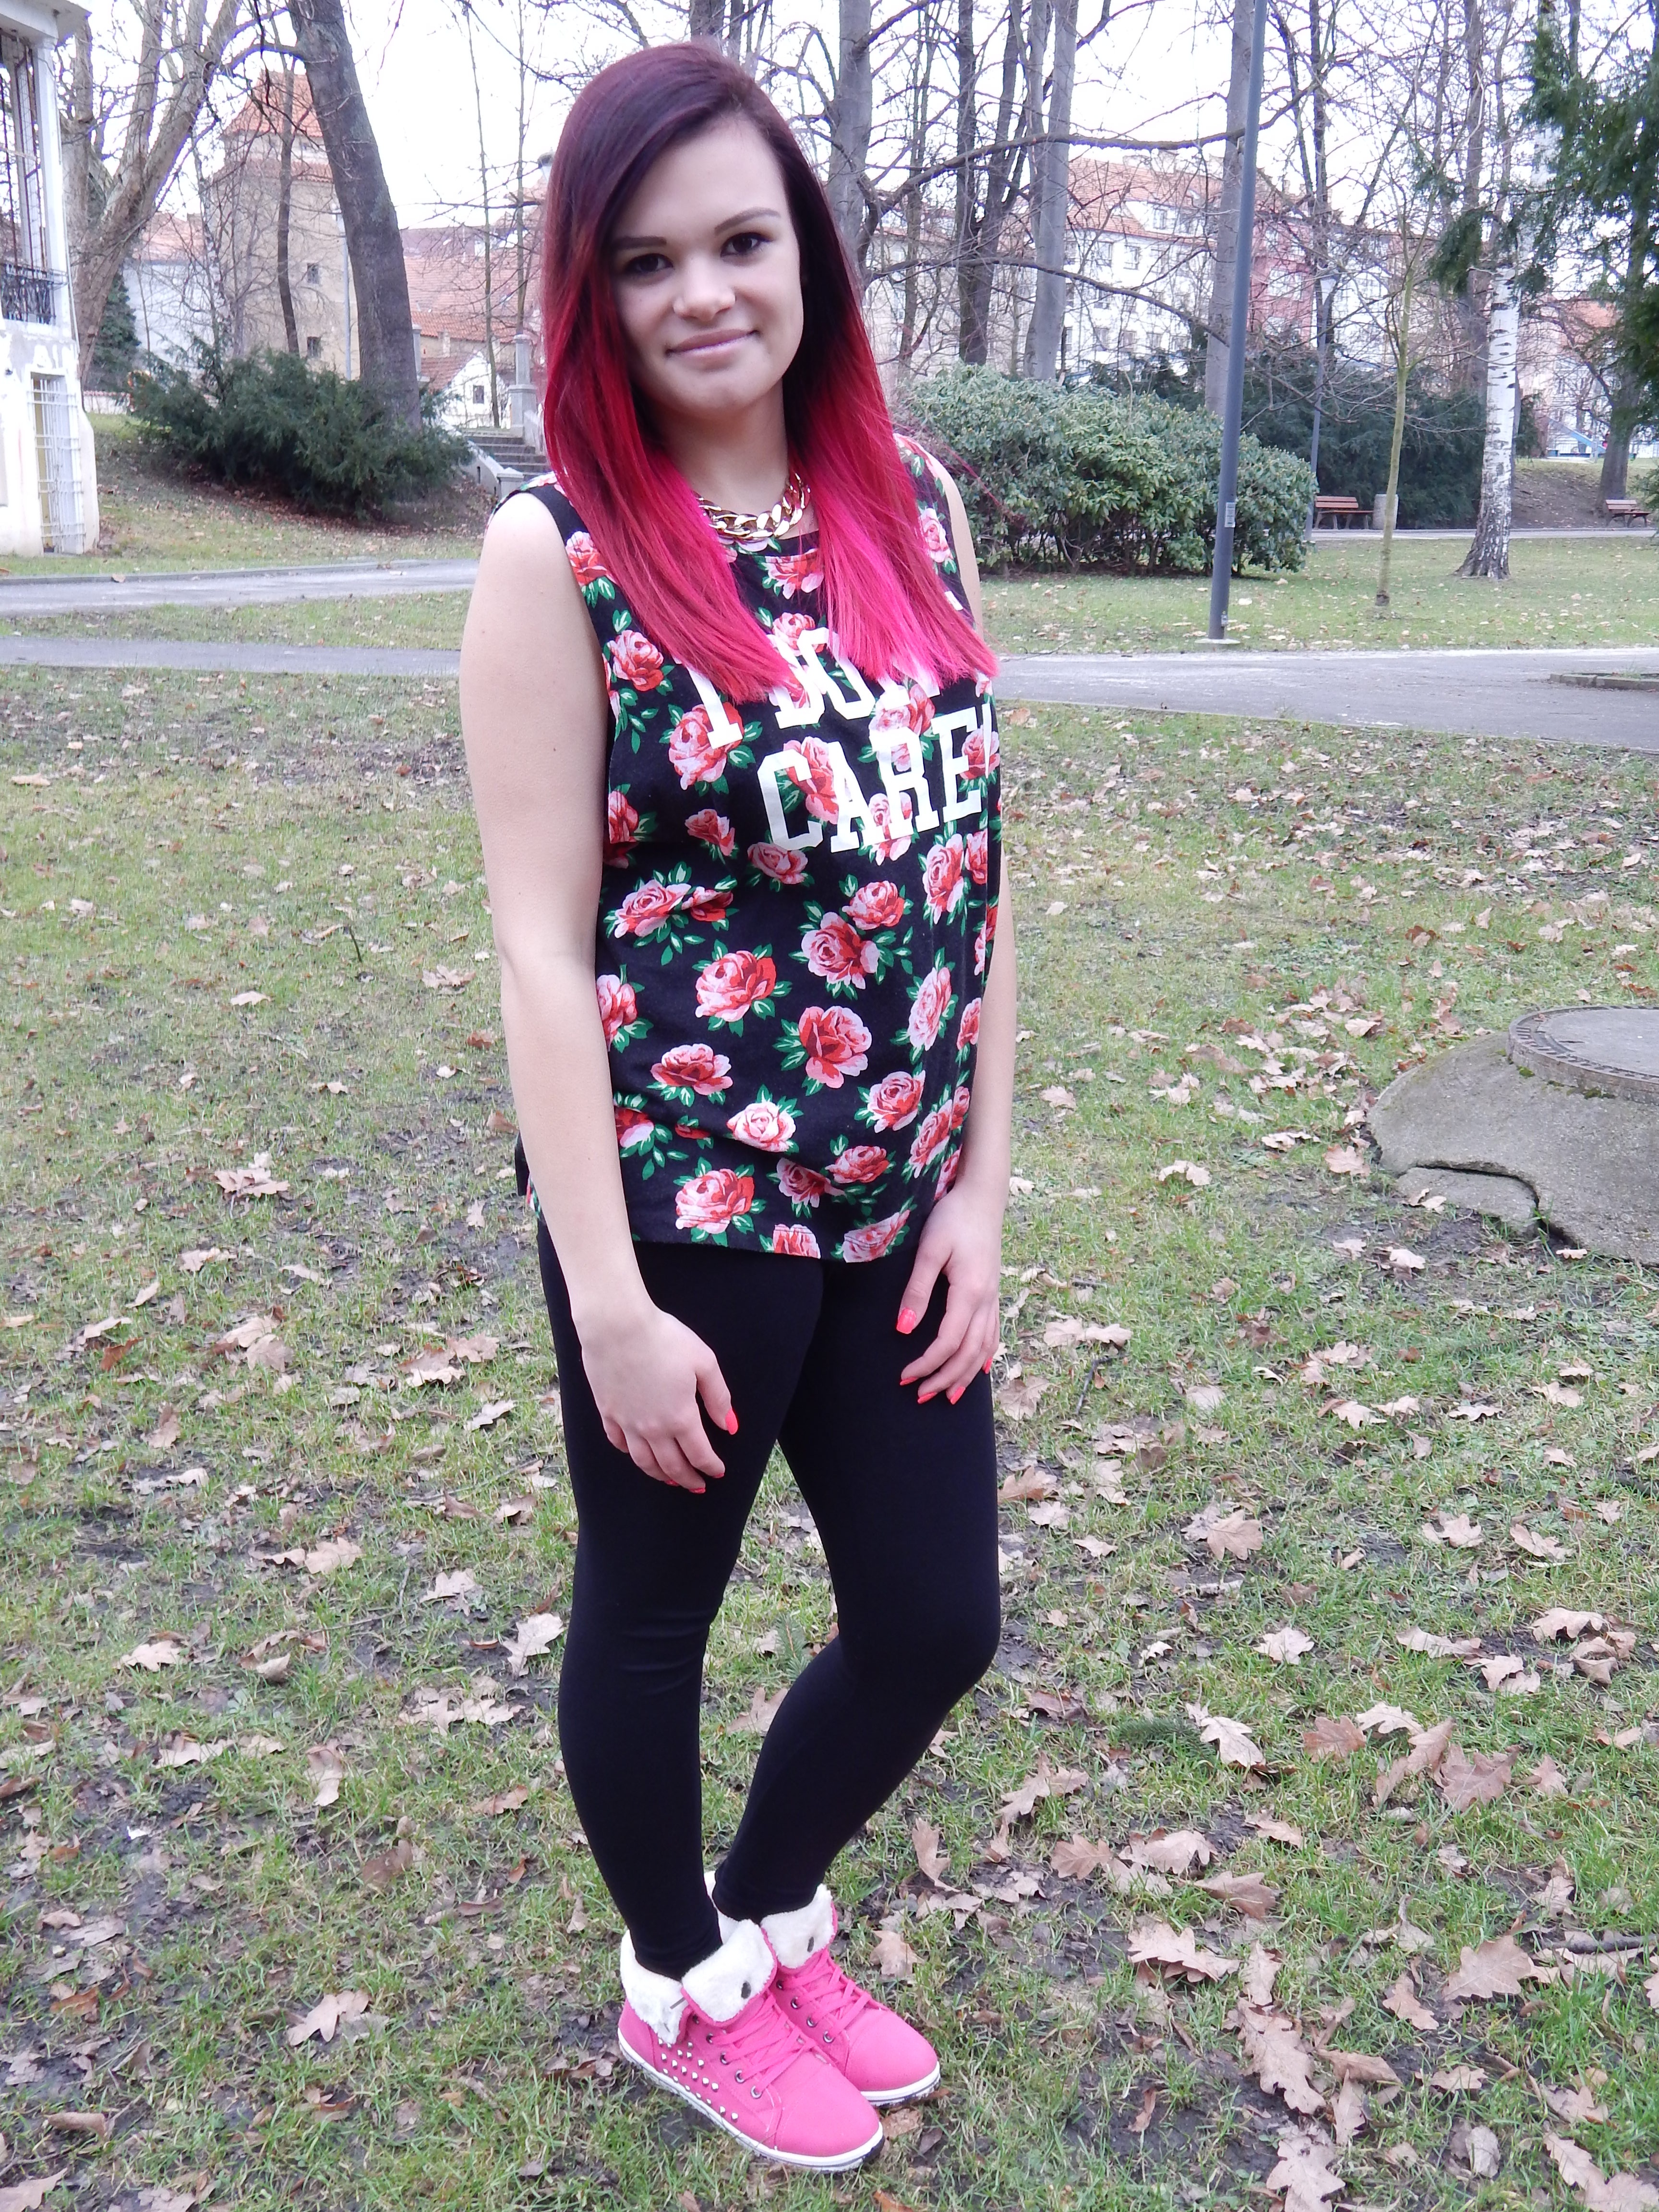
winter, girl, leg, pattern, spring, park, fashion, clothing, black, pink, friend, flowers, trousers, dress, thigh, footwear, leggings, costume, tights, spandex